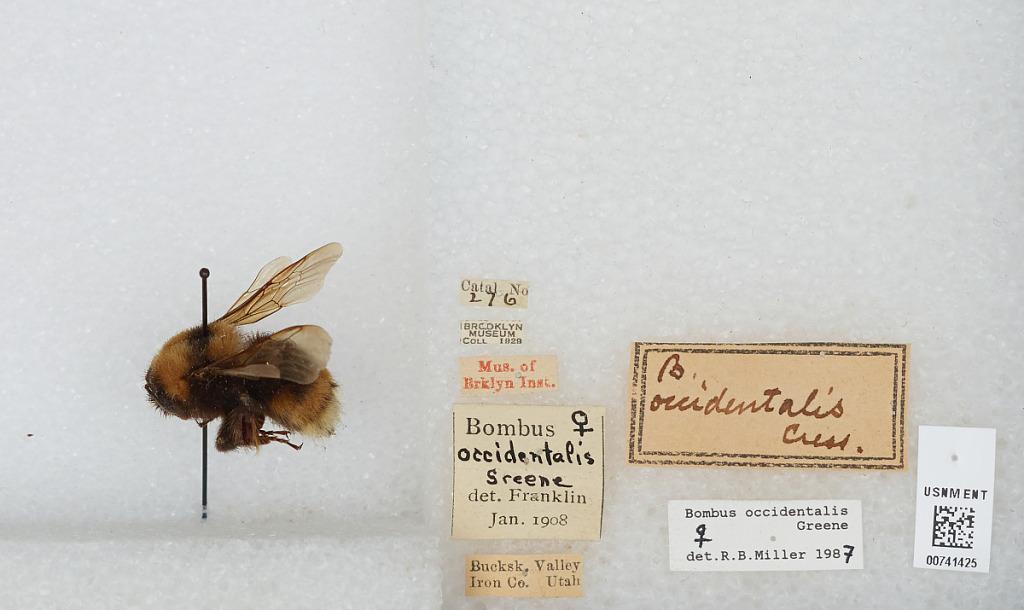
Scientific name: Bombus (Bombus) occidentalis Greene
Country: United States
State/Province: Utah
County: Iron
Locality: Buckskin Valley
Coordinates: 38.0744, -112.588
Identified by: Franklin